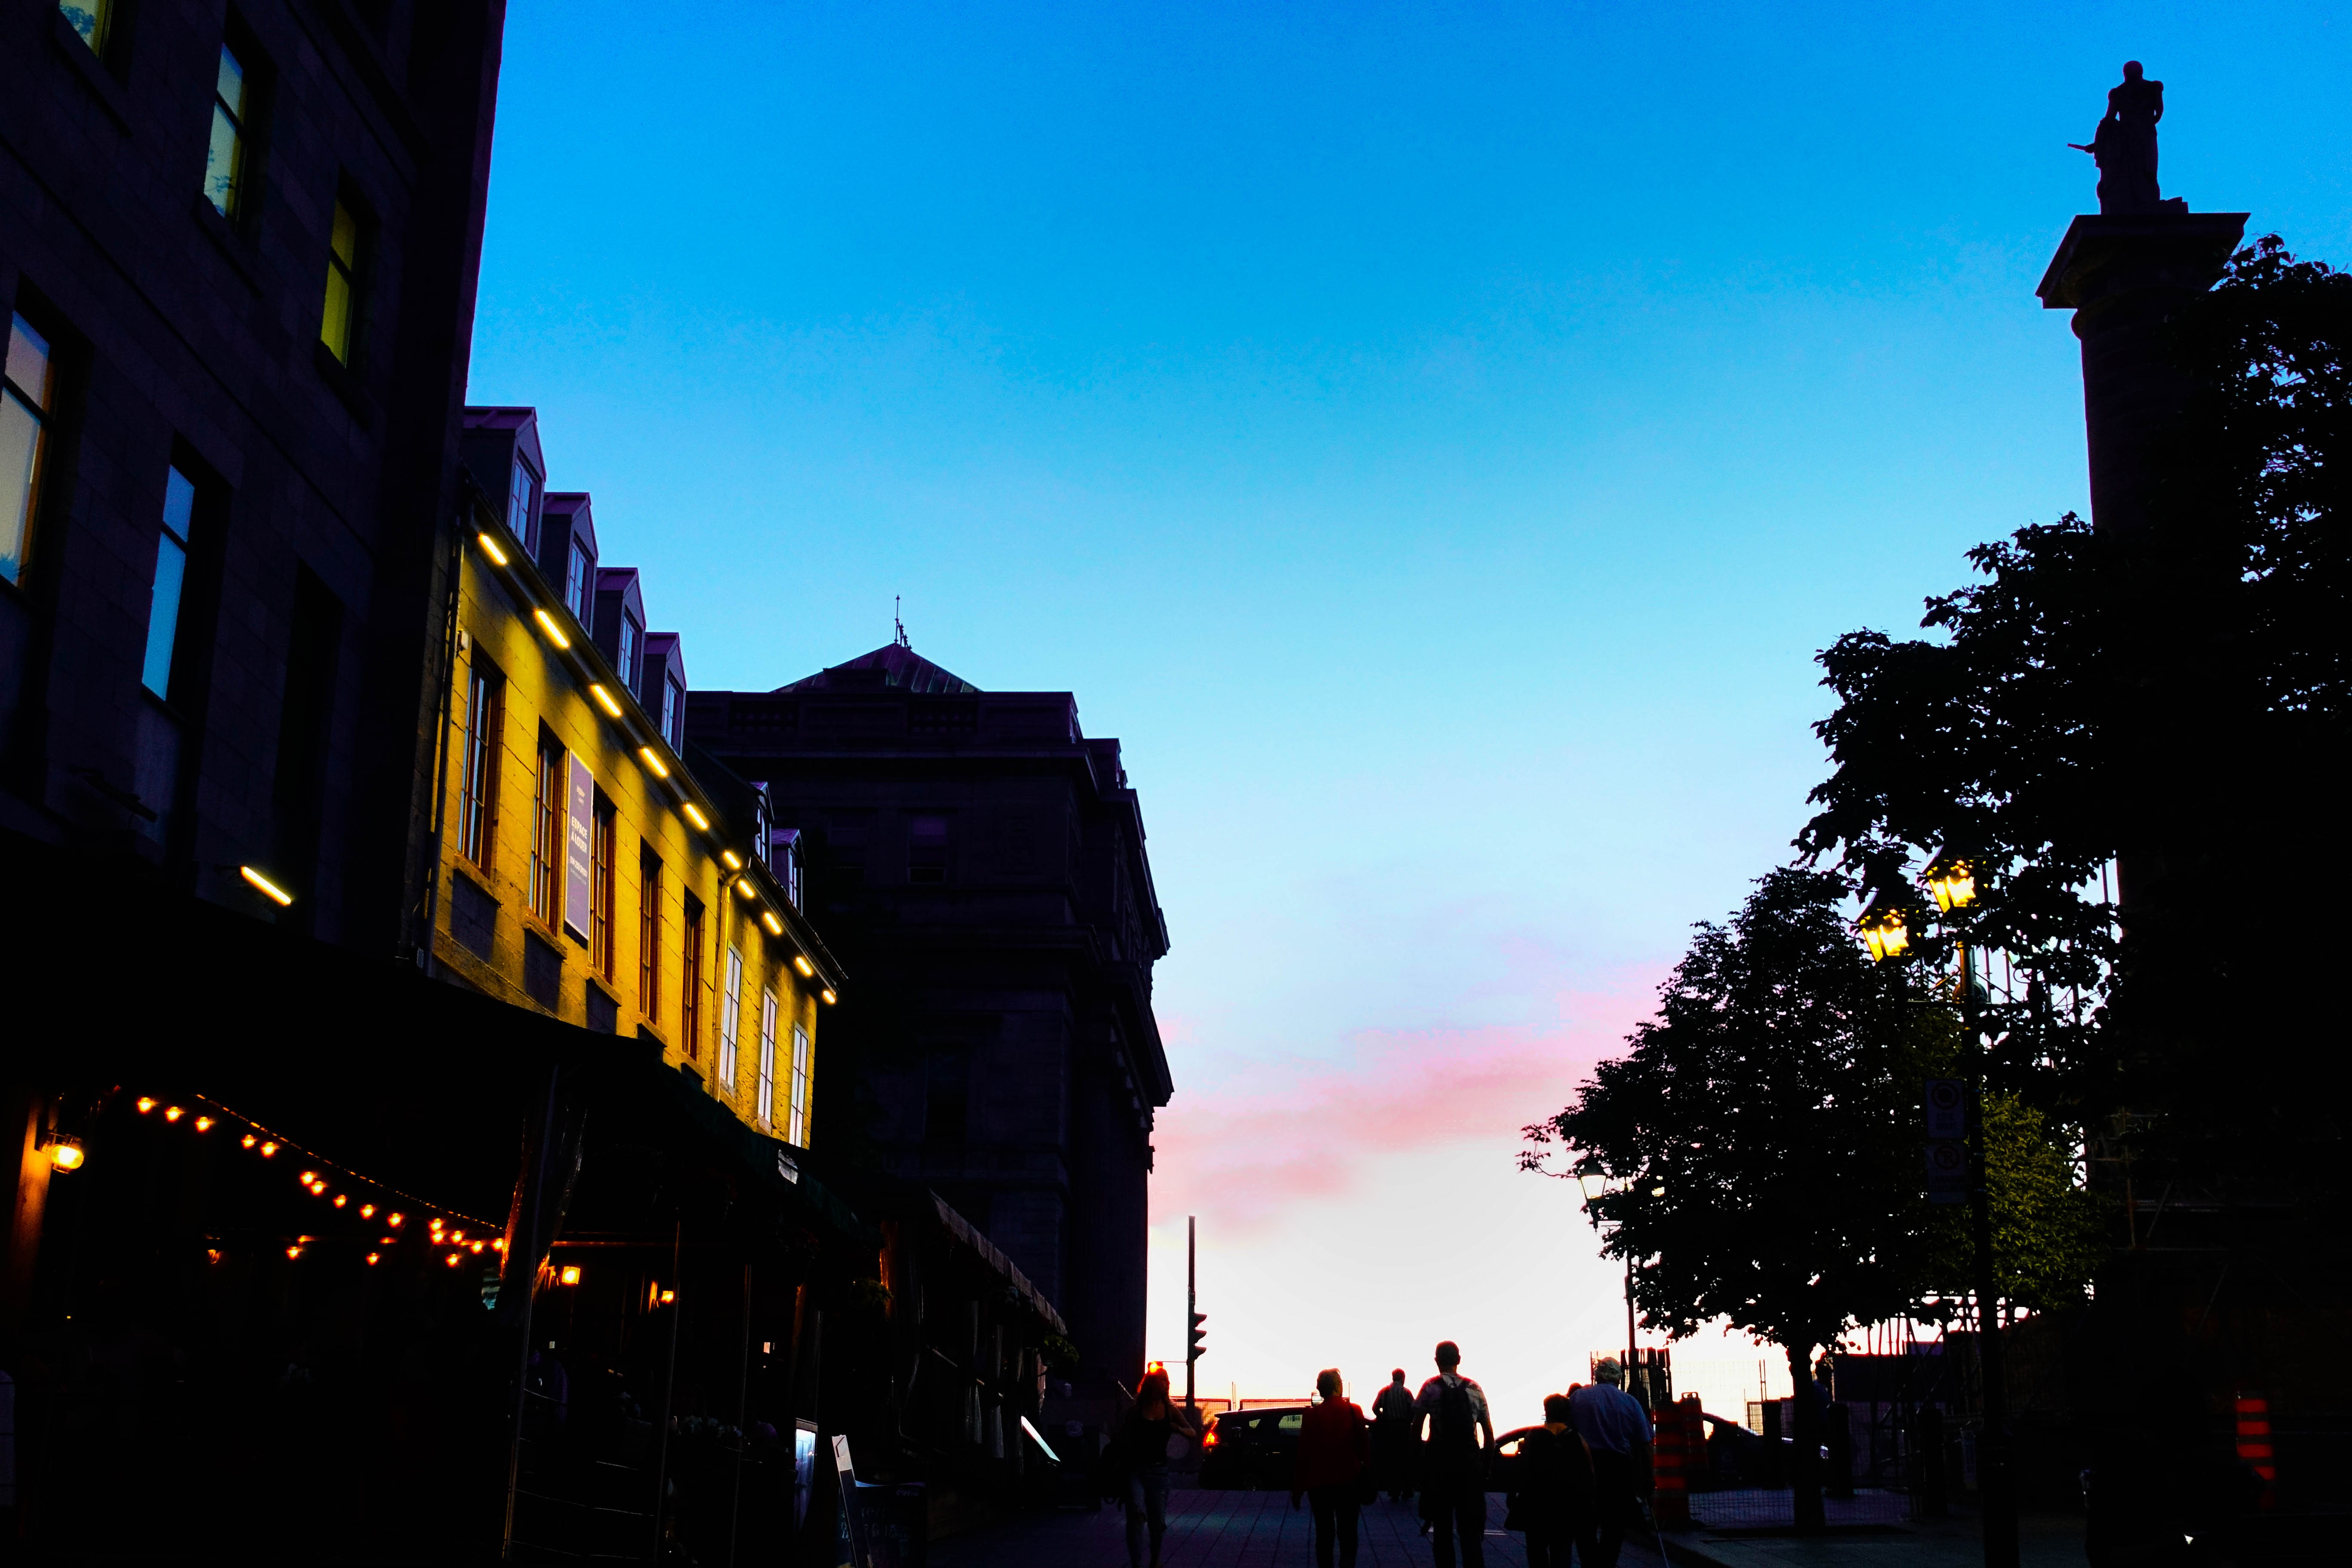
sky, sunset, night, morning, city, cityscape, downtown, dusk, evening, urban area, human settlement